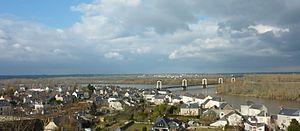
Vue depuis la place de l'église Saint-Symphorien
Montjean-sur-Loire est une ancienne commune française située dans le département de Maine-et-Loire, en région Pays de la Loire, devenue le 15 décembre 2015 une commune déléguée de la commune nouvelle de Mauges-sur-Loire.
Le pont de Montjean-sur-Loire relie les communes de Champtocé-sur-Loire sur la rive nord et Montjean-sur-Loire sur la rive sud en franchissant la Loire. Il supporte la route départementale D15 en Maine-et-Loire et la région Pays de la Loire en France.
Mauges-sur-Loire est une commune française située dans le département de Maine-et-Loire, en région Pays-de-la-Loire, créée le 15 décembre 2015. Elle est issue de la fusion des communes de l'ancienne communauté de communes du canton de Saint-Florent-le-Vieil. Située au nord-est des Mauges, elle borde la Loire.